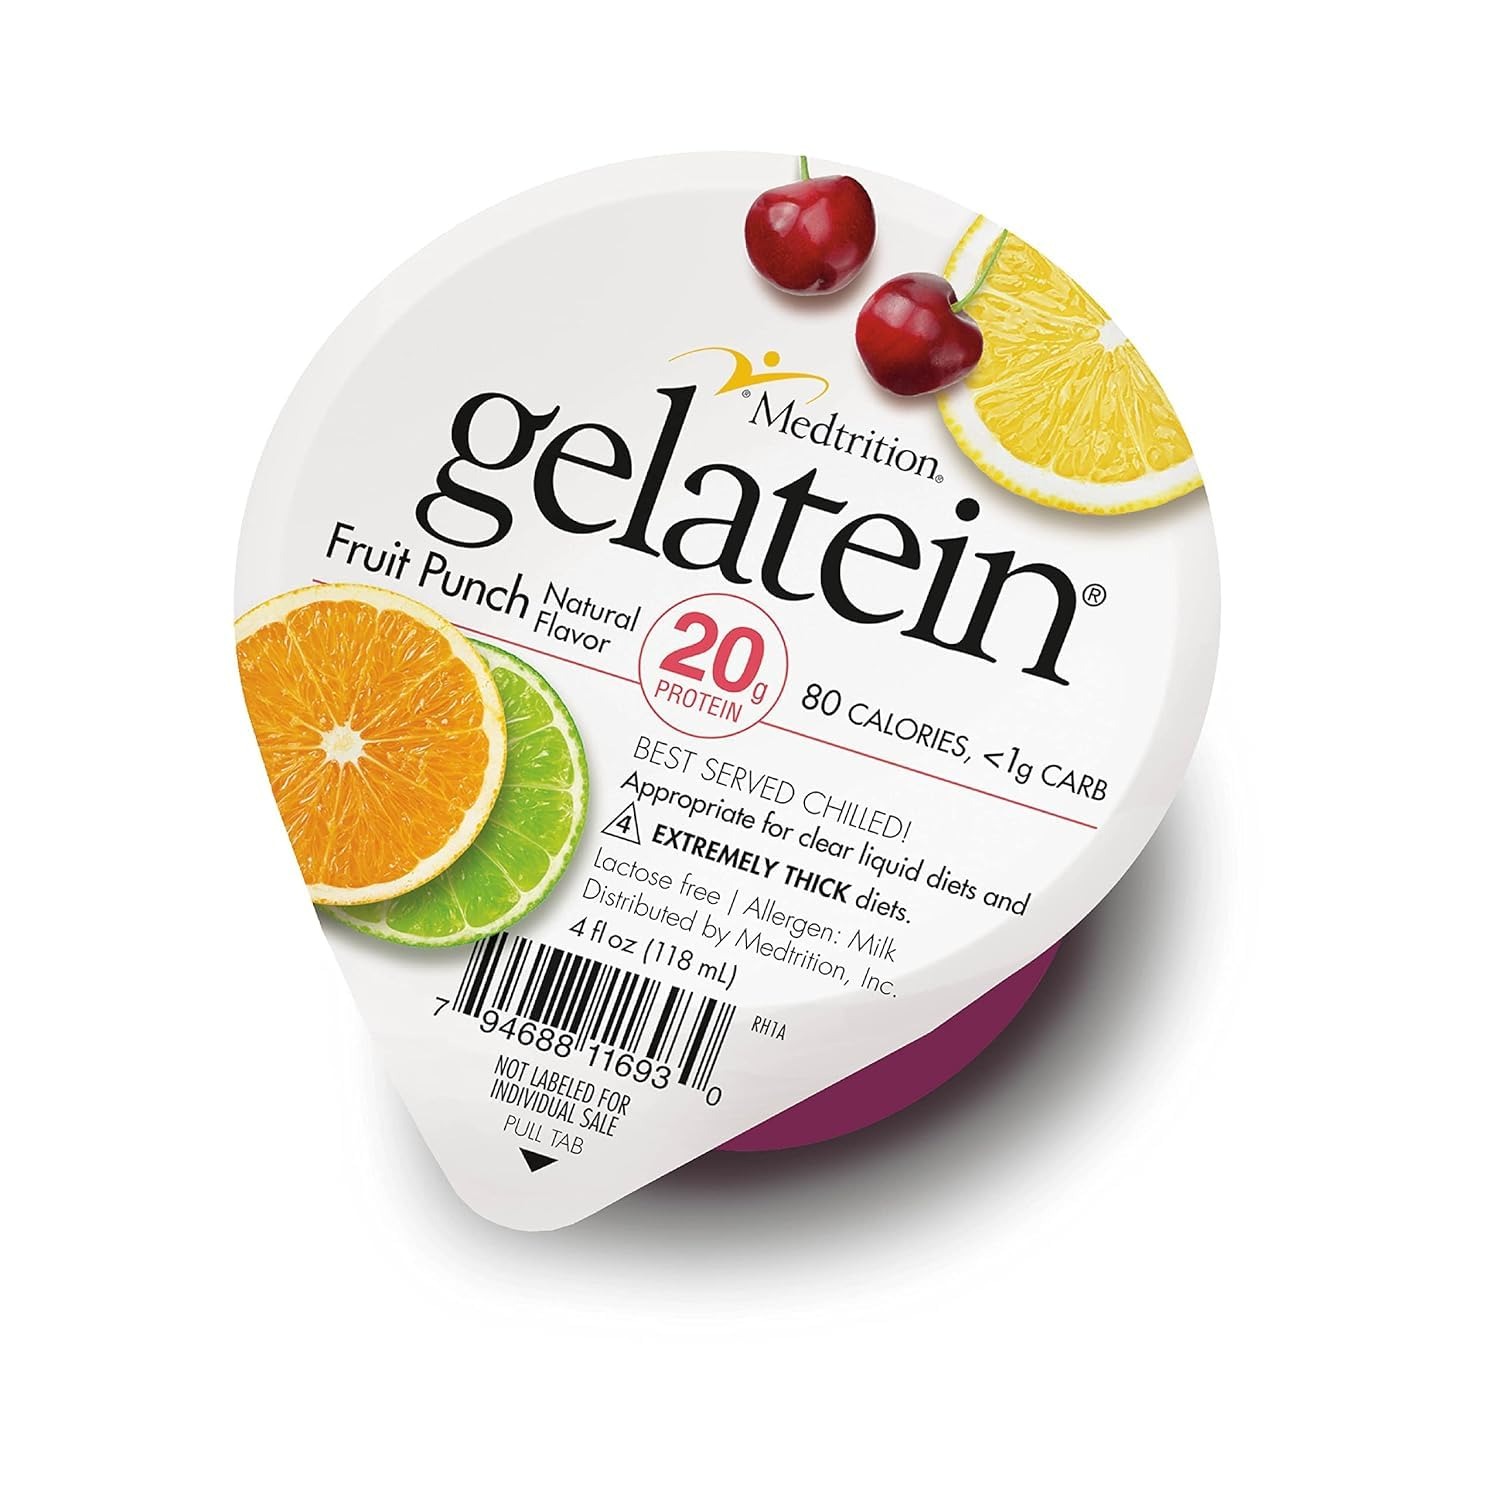
Item Name: GelaTein Fruit Punch: 20 grams of protein. Sugar free. Ideal for clear liquid diets, swallowing difficulties, bariatric, dialysis and oncology. Great pre or post-workout snack. (36 pack) …
Bullet Point 1: HIGH PROTEIN GELATIN: Easy to take concentrated protein with two to three times the protein in standard nutritional shakes, puddings, and clear liquid shakes.
Bullet Point 2: SUPPORTS: Adds variety to high protein diets with citrus flavors in a gelatin form. Versatile medical food ideal for use across healthcare needs: bariatric, oncology, wound healing, and post-surgery scenarios.
Bullet Point 3: DIETS: Increased protein, sugar free, clear liquids, low fat, cholesterol modified, gluten free, fluid restricted, high protein, dysphagia thickened liquid, lactose free. Appropriate for nectar-thick and honey-thick dysphagia diets.
Bullet Point 4: SUGGESTED USE: Gelatein has a thicker consistency in comparison to other gelatin dessert products. Gelatein is a powerful concentrated protein medical food, unlike dessert gelatin products. We recommend chilling in the refrigerator for optimal taste.
Bullet Point 5: CONTAINS: Milk
Product Description: Gelatein Fruit Punch is a high-protein, sugar-free gelatin designed to meet diverse needs. With a substantial 20 grams of protein, less than 1 gram of carbohydrates, and just 80 calories per 4-ounce serving, Gelatein is a nutritional powerhouse suitable for various dietary requirements. Ideal for clear liquid diets, Gelatein is both lactose and gluten-free, with low electrolyte content. Gelatein outperforms standard nutritional shakes, puddings, and clear liquid drinks by delivering two to three times the protein. Each 4 oz. serving provides twice as much protein as found in a typical milk-based supplement. Available in fruit and citrus flavors, Gelatein adds variety to the diet, making it a versatile choice across different healthcare settings, including bariatric, oncology, wound healing, and post-surgery scenarios. Appropriate for nectar-thick and honey-thick dysphagia diets. Discover the nutritional benefits of Gelatein, where protein meets practicality.
Value: 144.0
Unit: Fl Oz

Price: 82.8